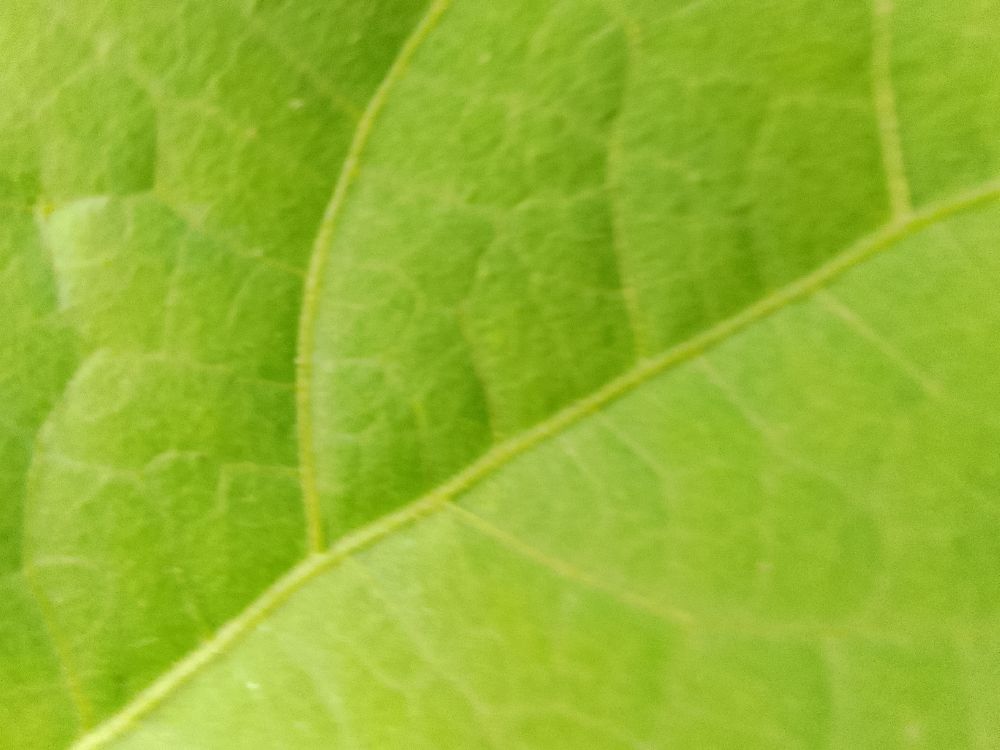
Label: healthy